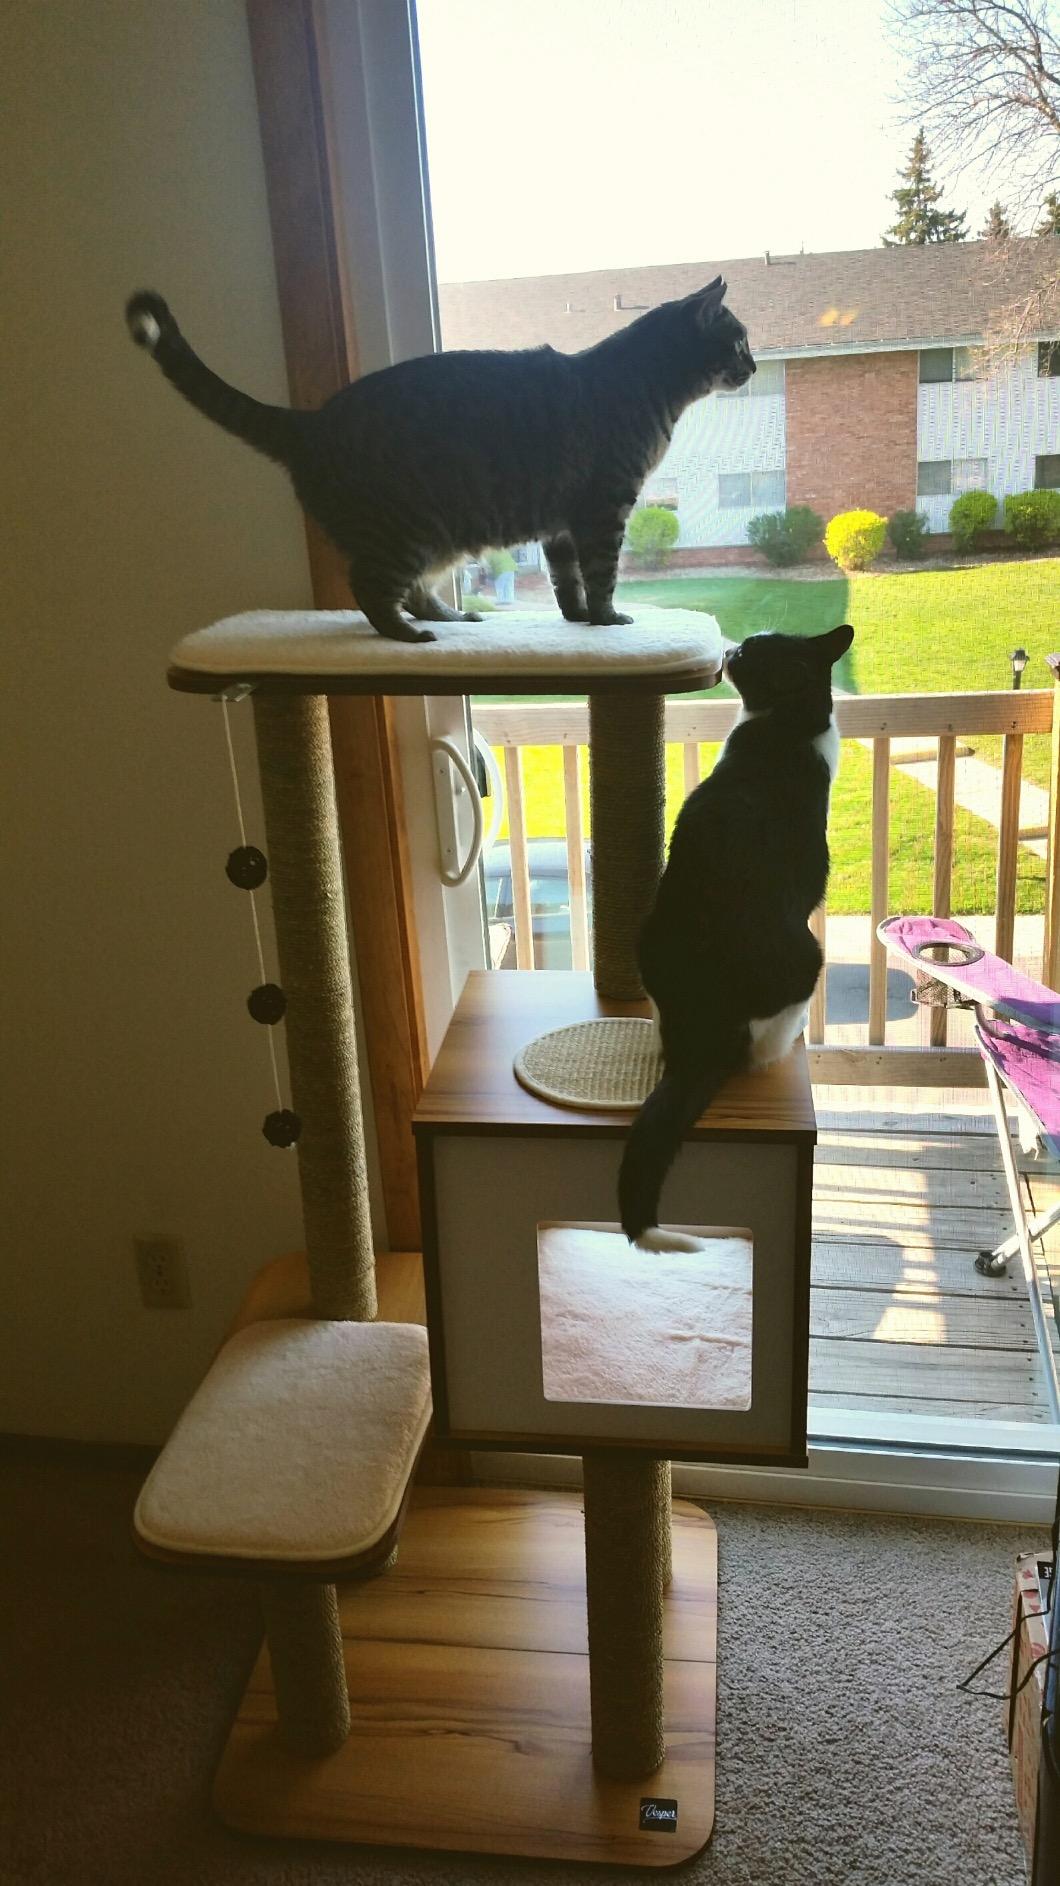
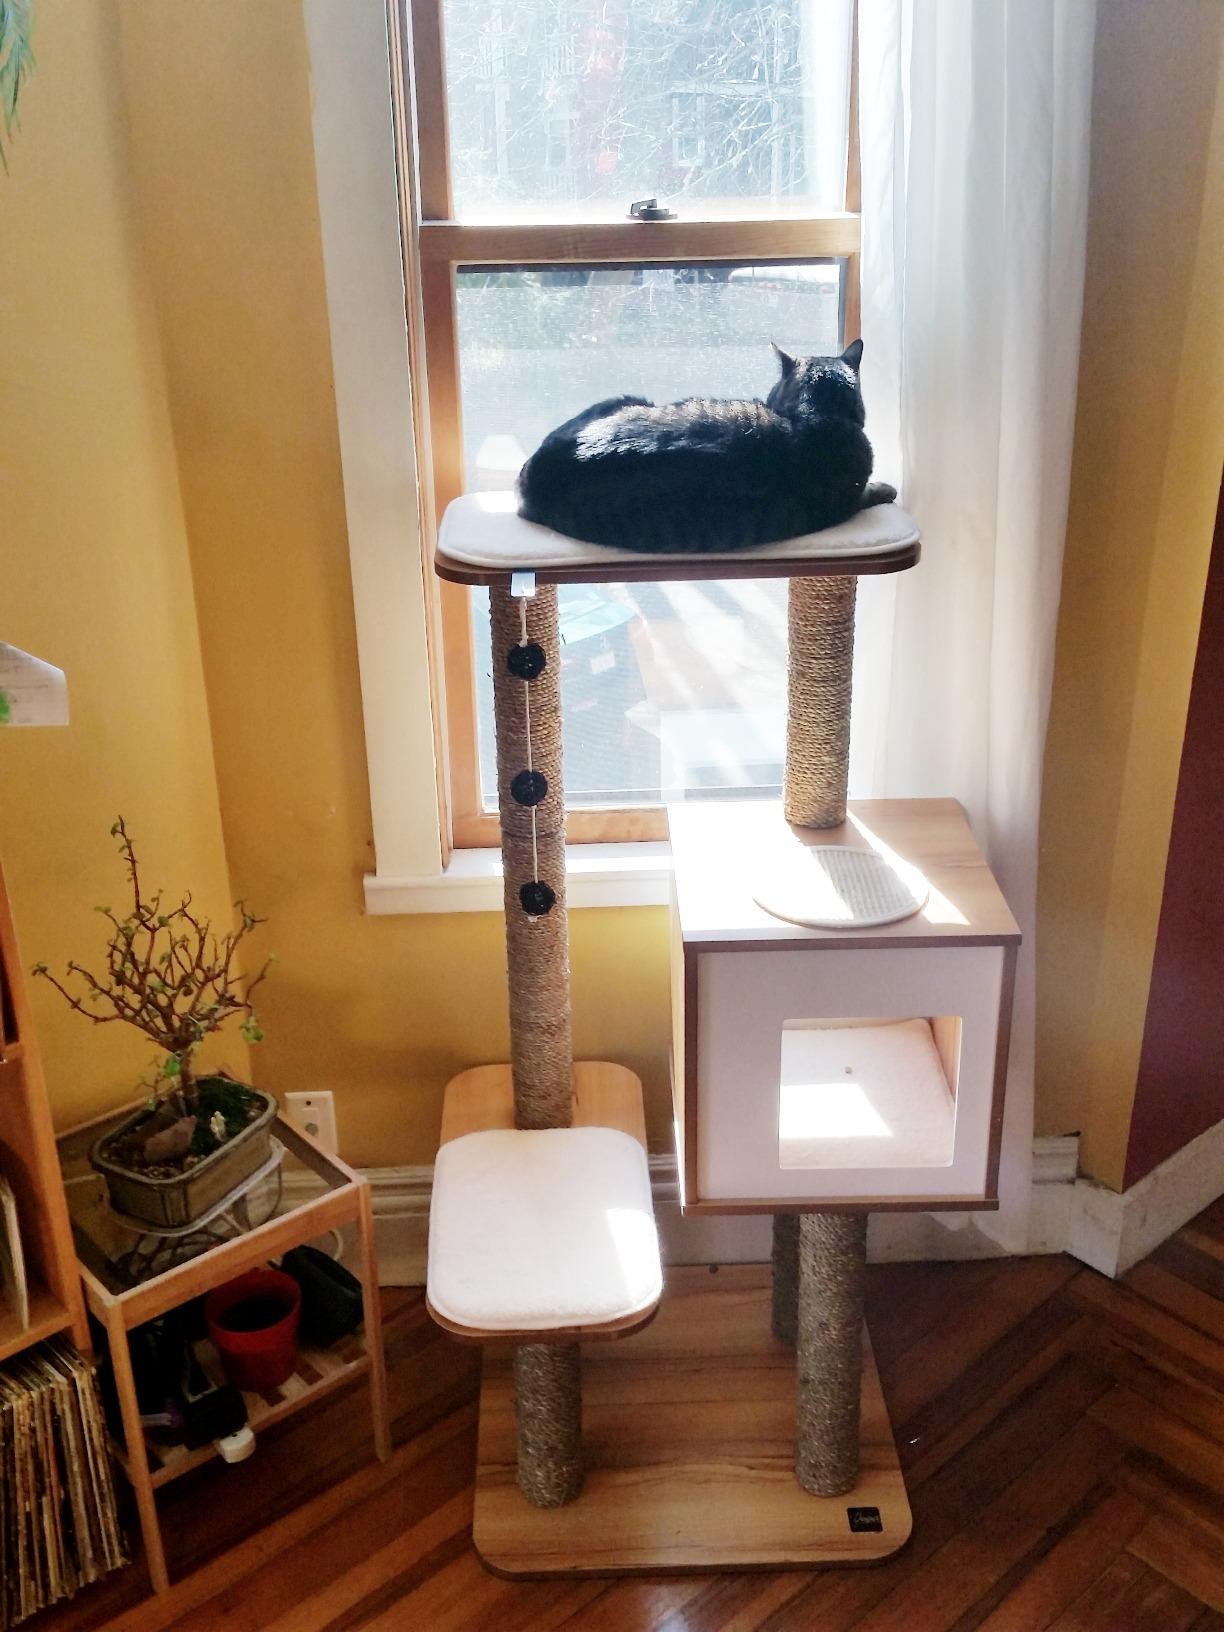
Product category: items_cat tree
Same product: yes